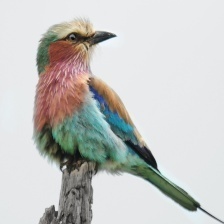
Species: LILAC ROLLER
Scientific name: CORACIAS CAUDATUS